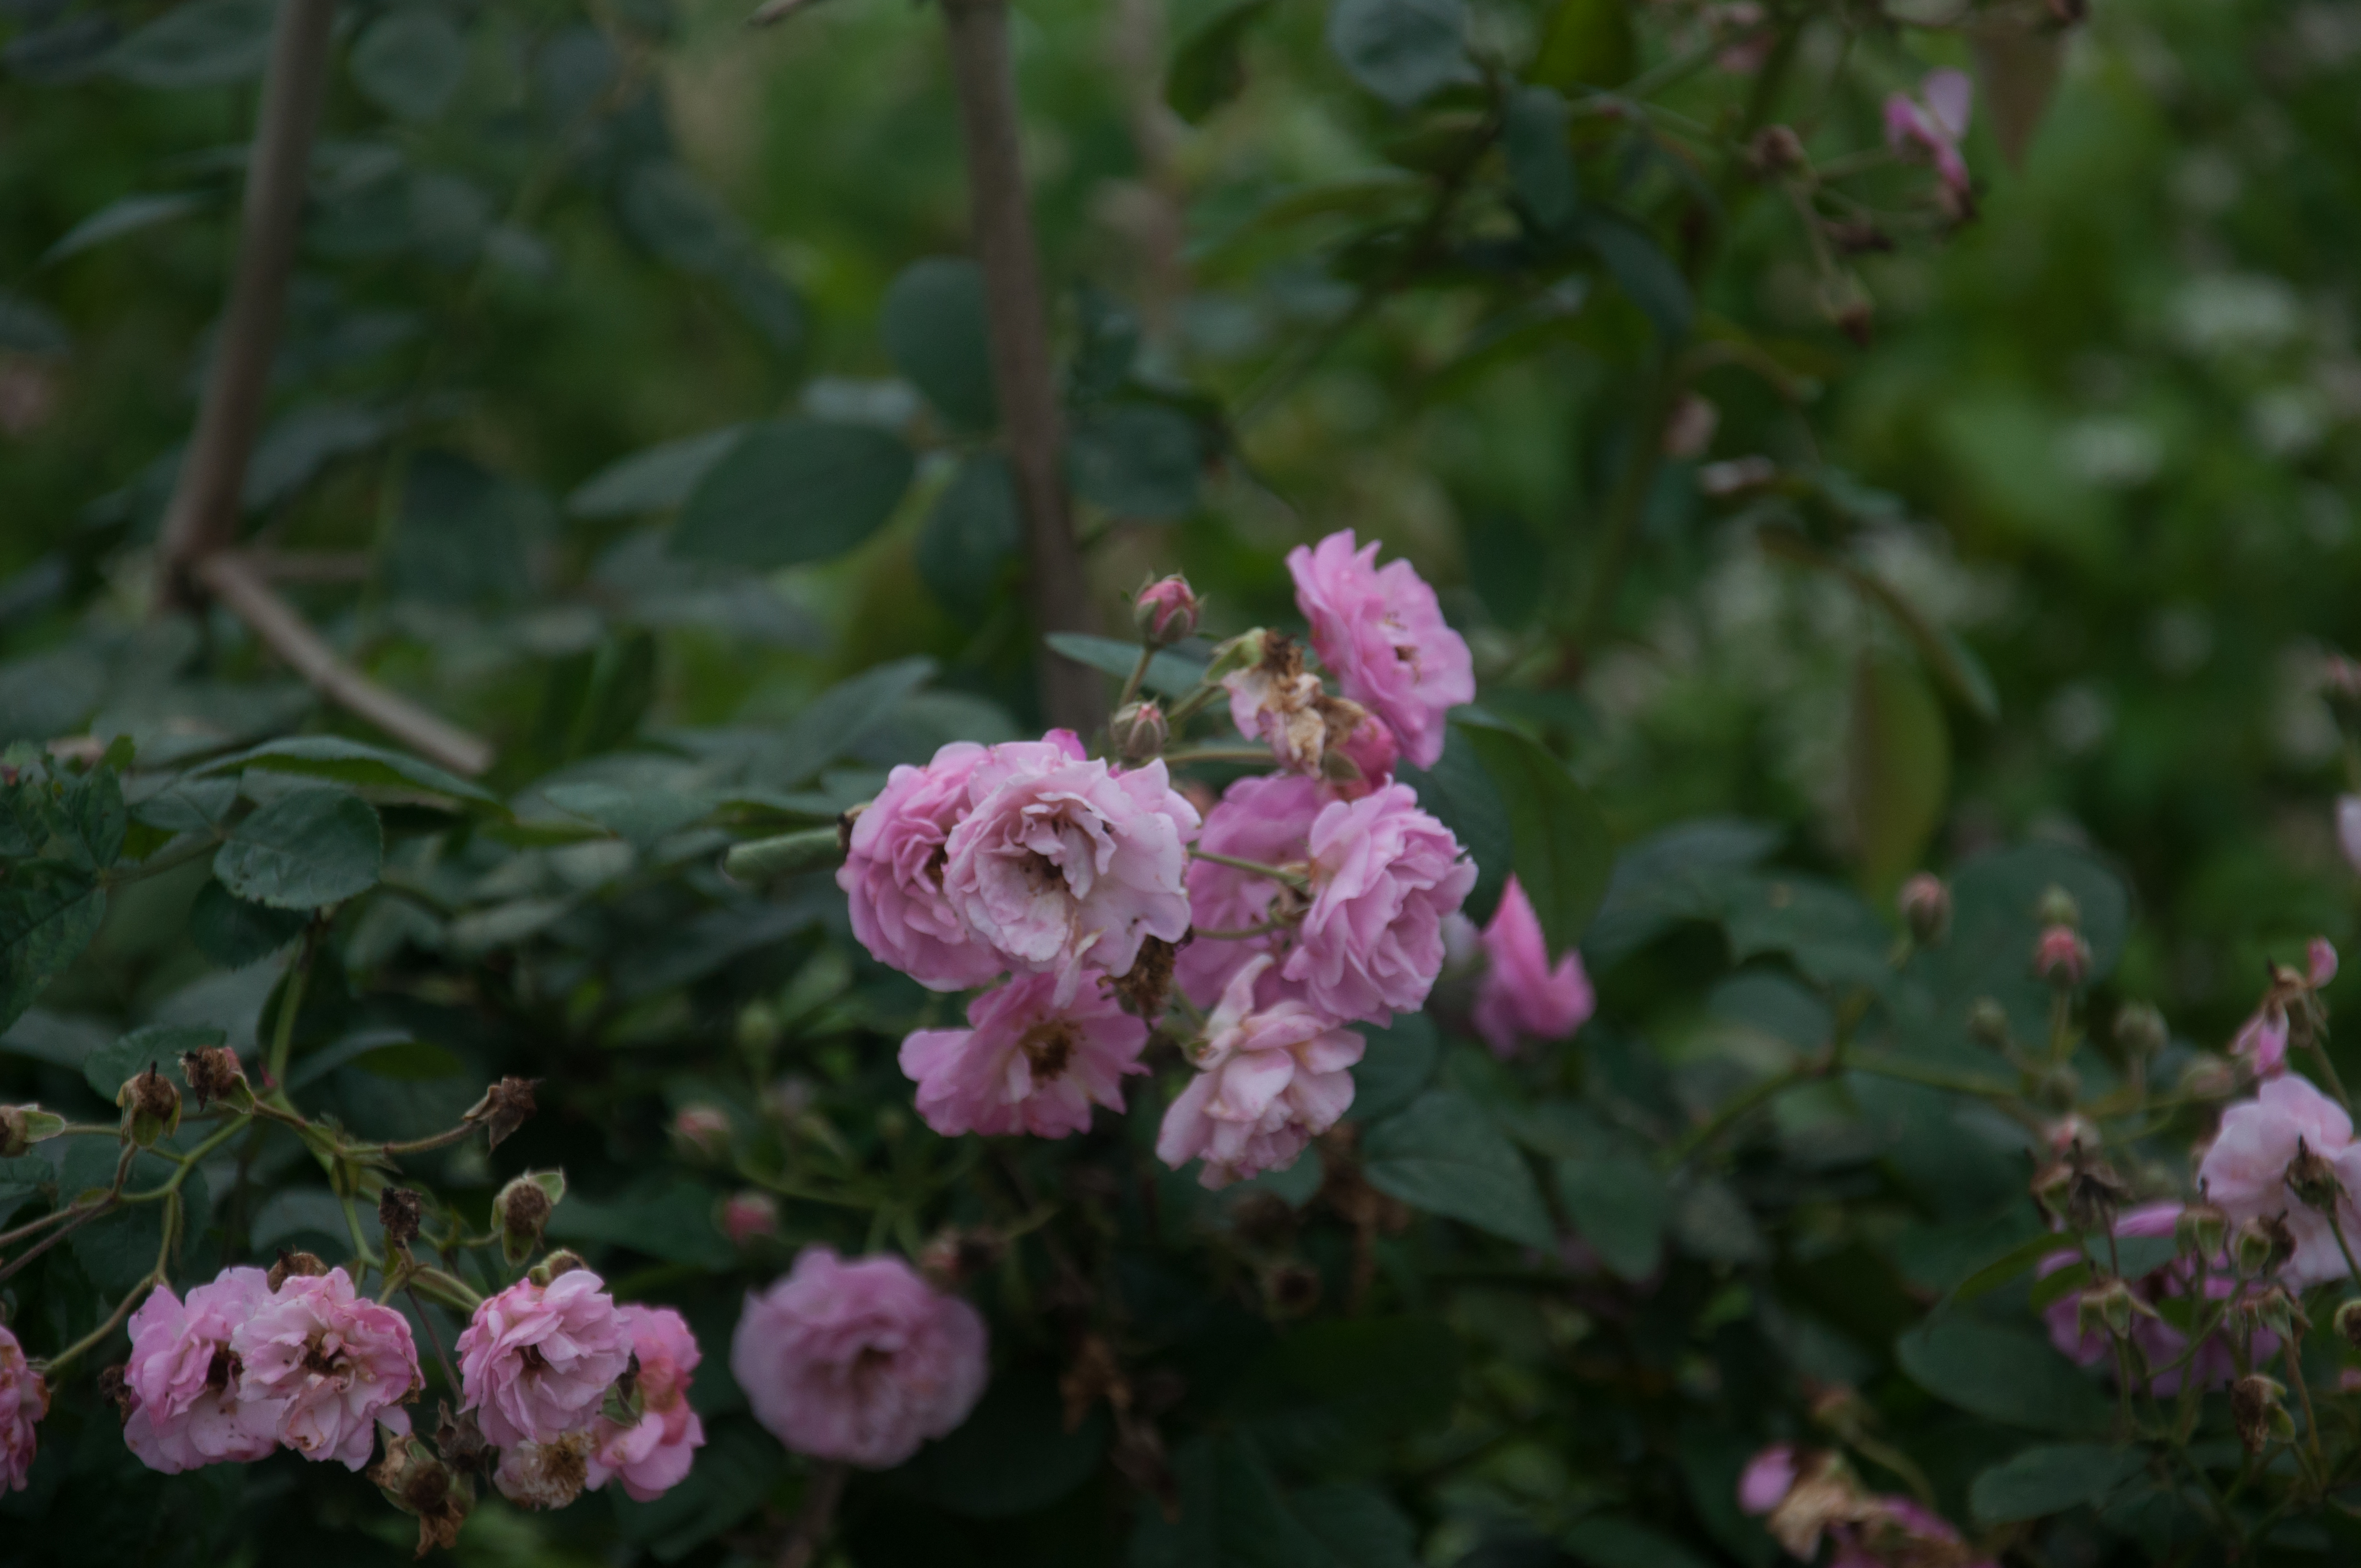
flowers, nature, flower, rose family, plant, pink, flowering plant, rose, rosa centifolia, flora, spring, floribunda, subshrub, rose order, shrub, garden roses, rosa wichuraiana, branch, multiflora rose, petal